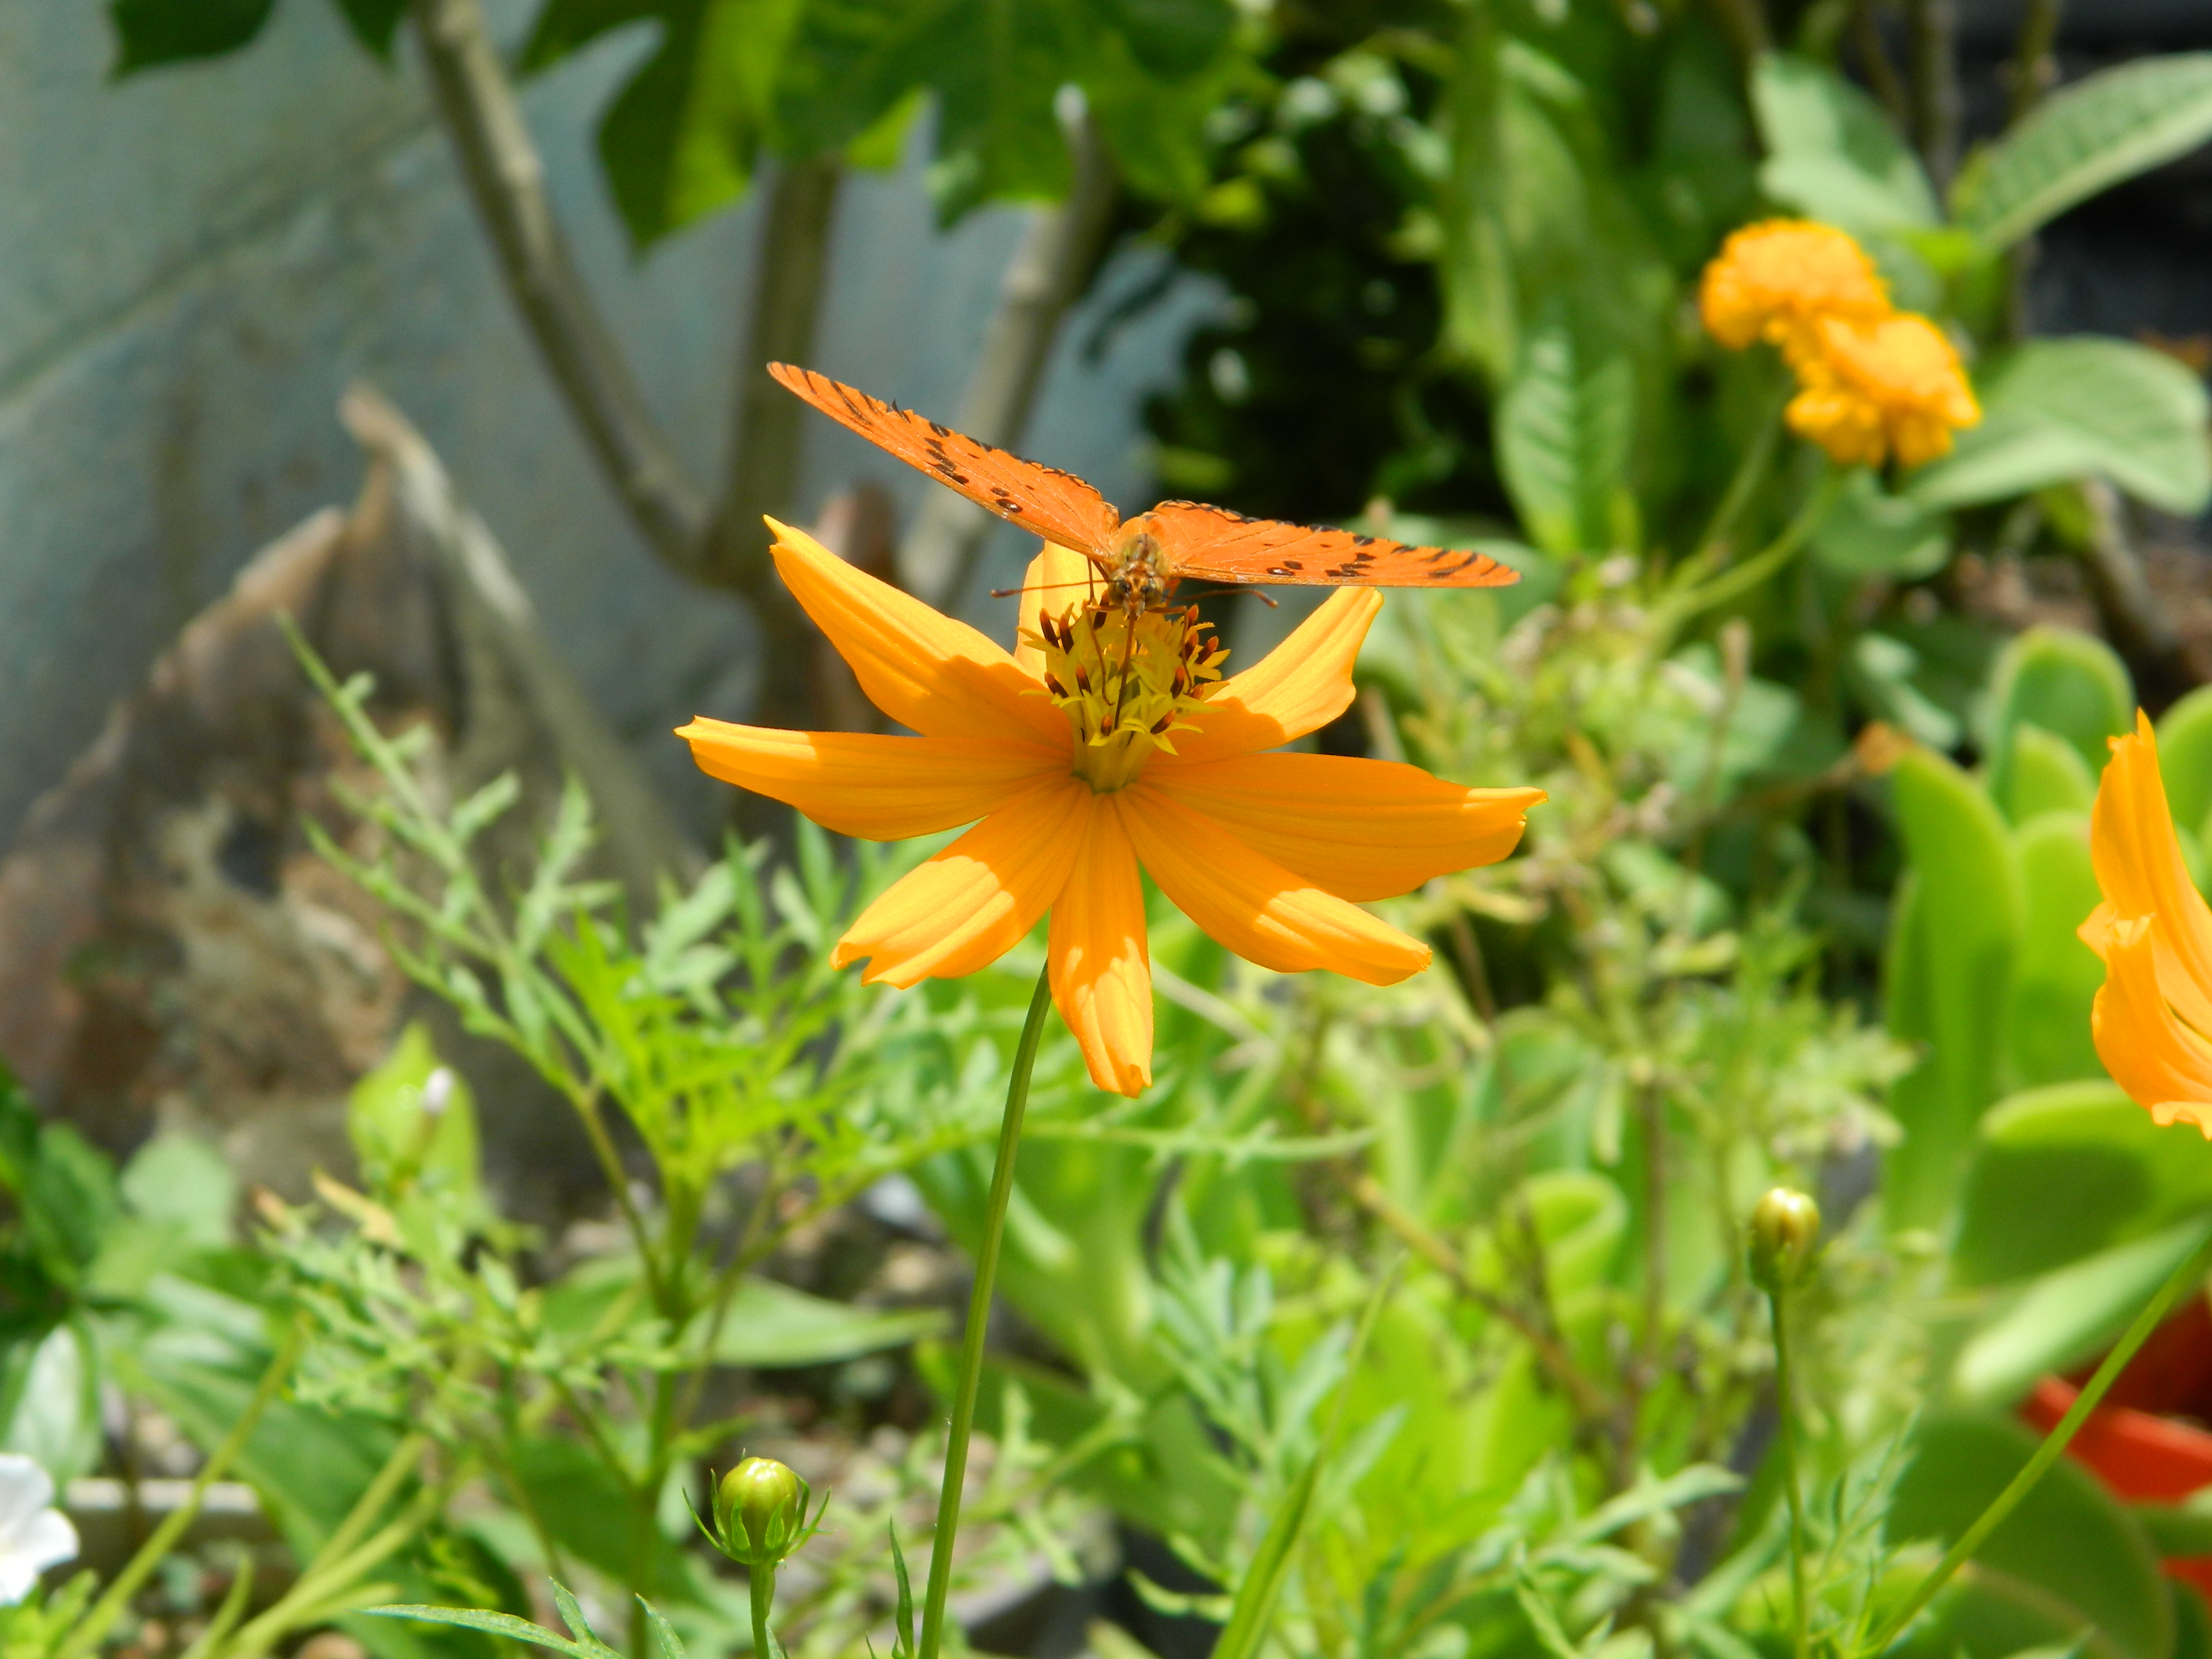
plant, flower, spring, yellow, flora, wildflower, daylily, daisy family